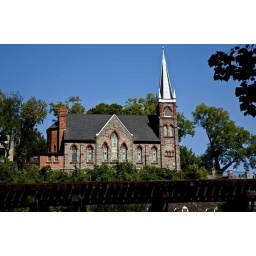
St. Peter's Catholic Church sits atop the hill at Harpers Ferry, with a train trestle in the foreground.